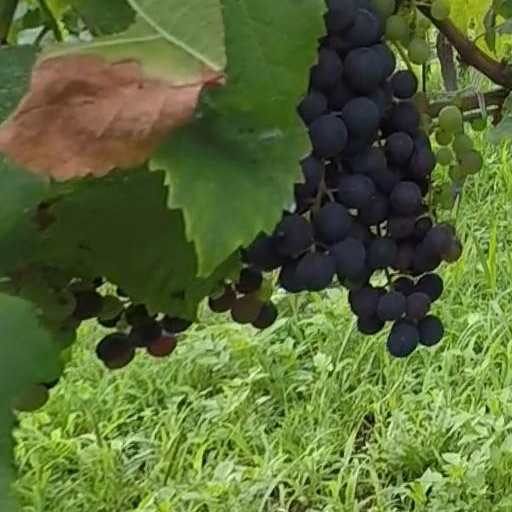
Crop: grape